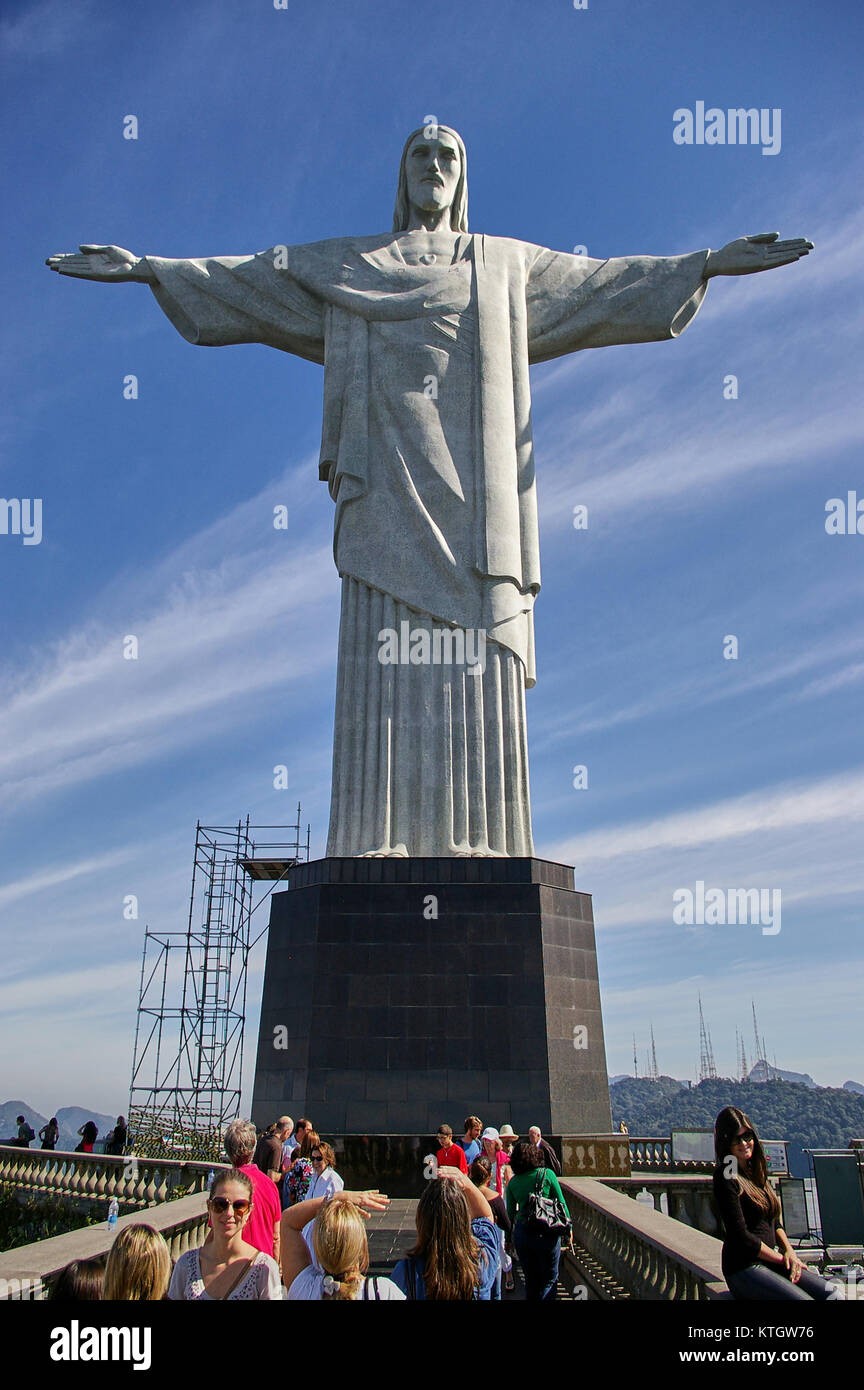
Landmark: Christ the Reedemer